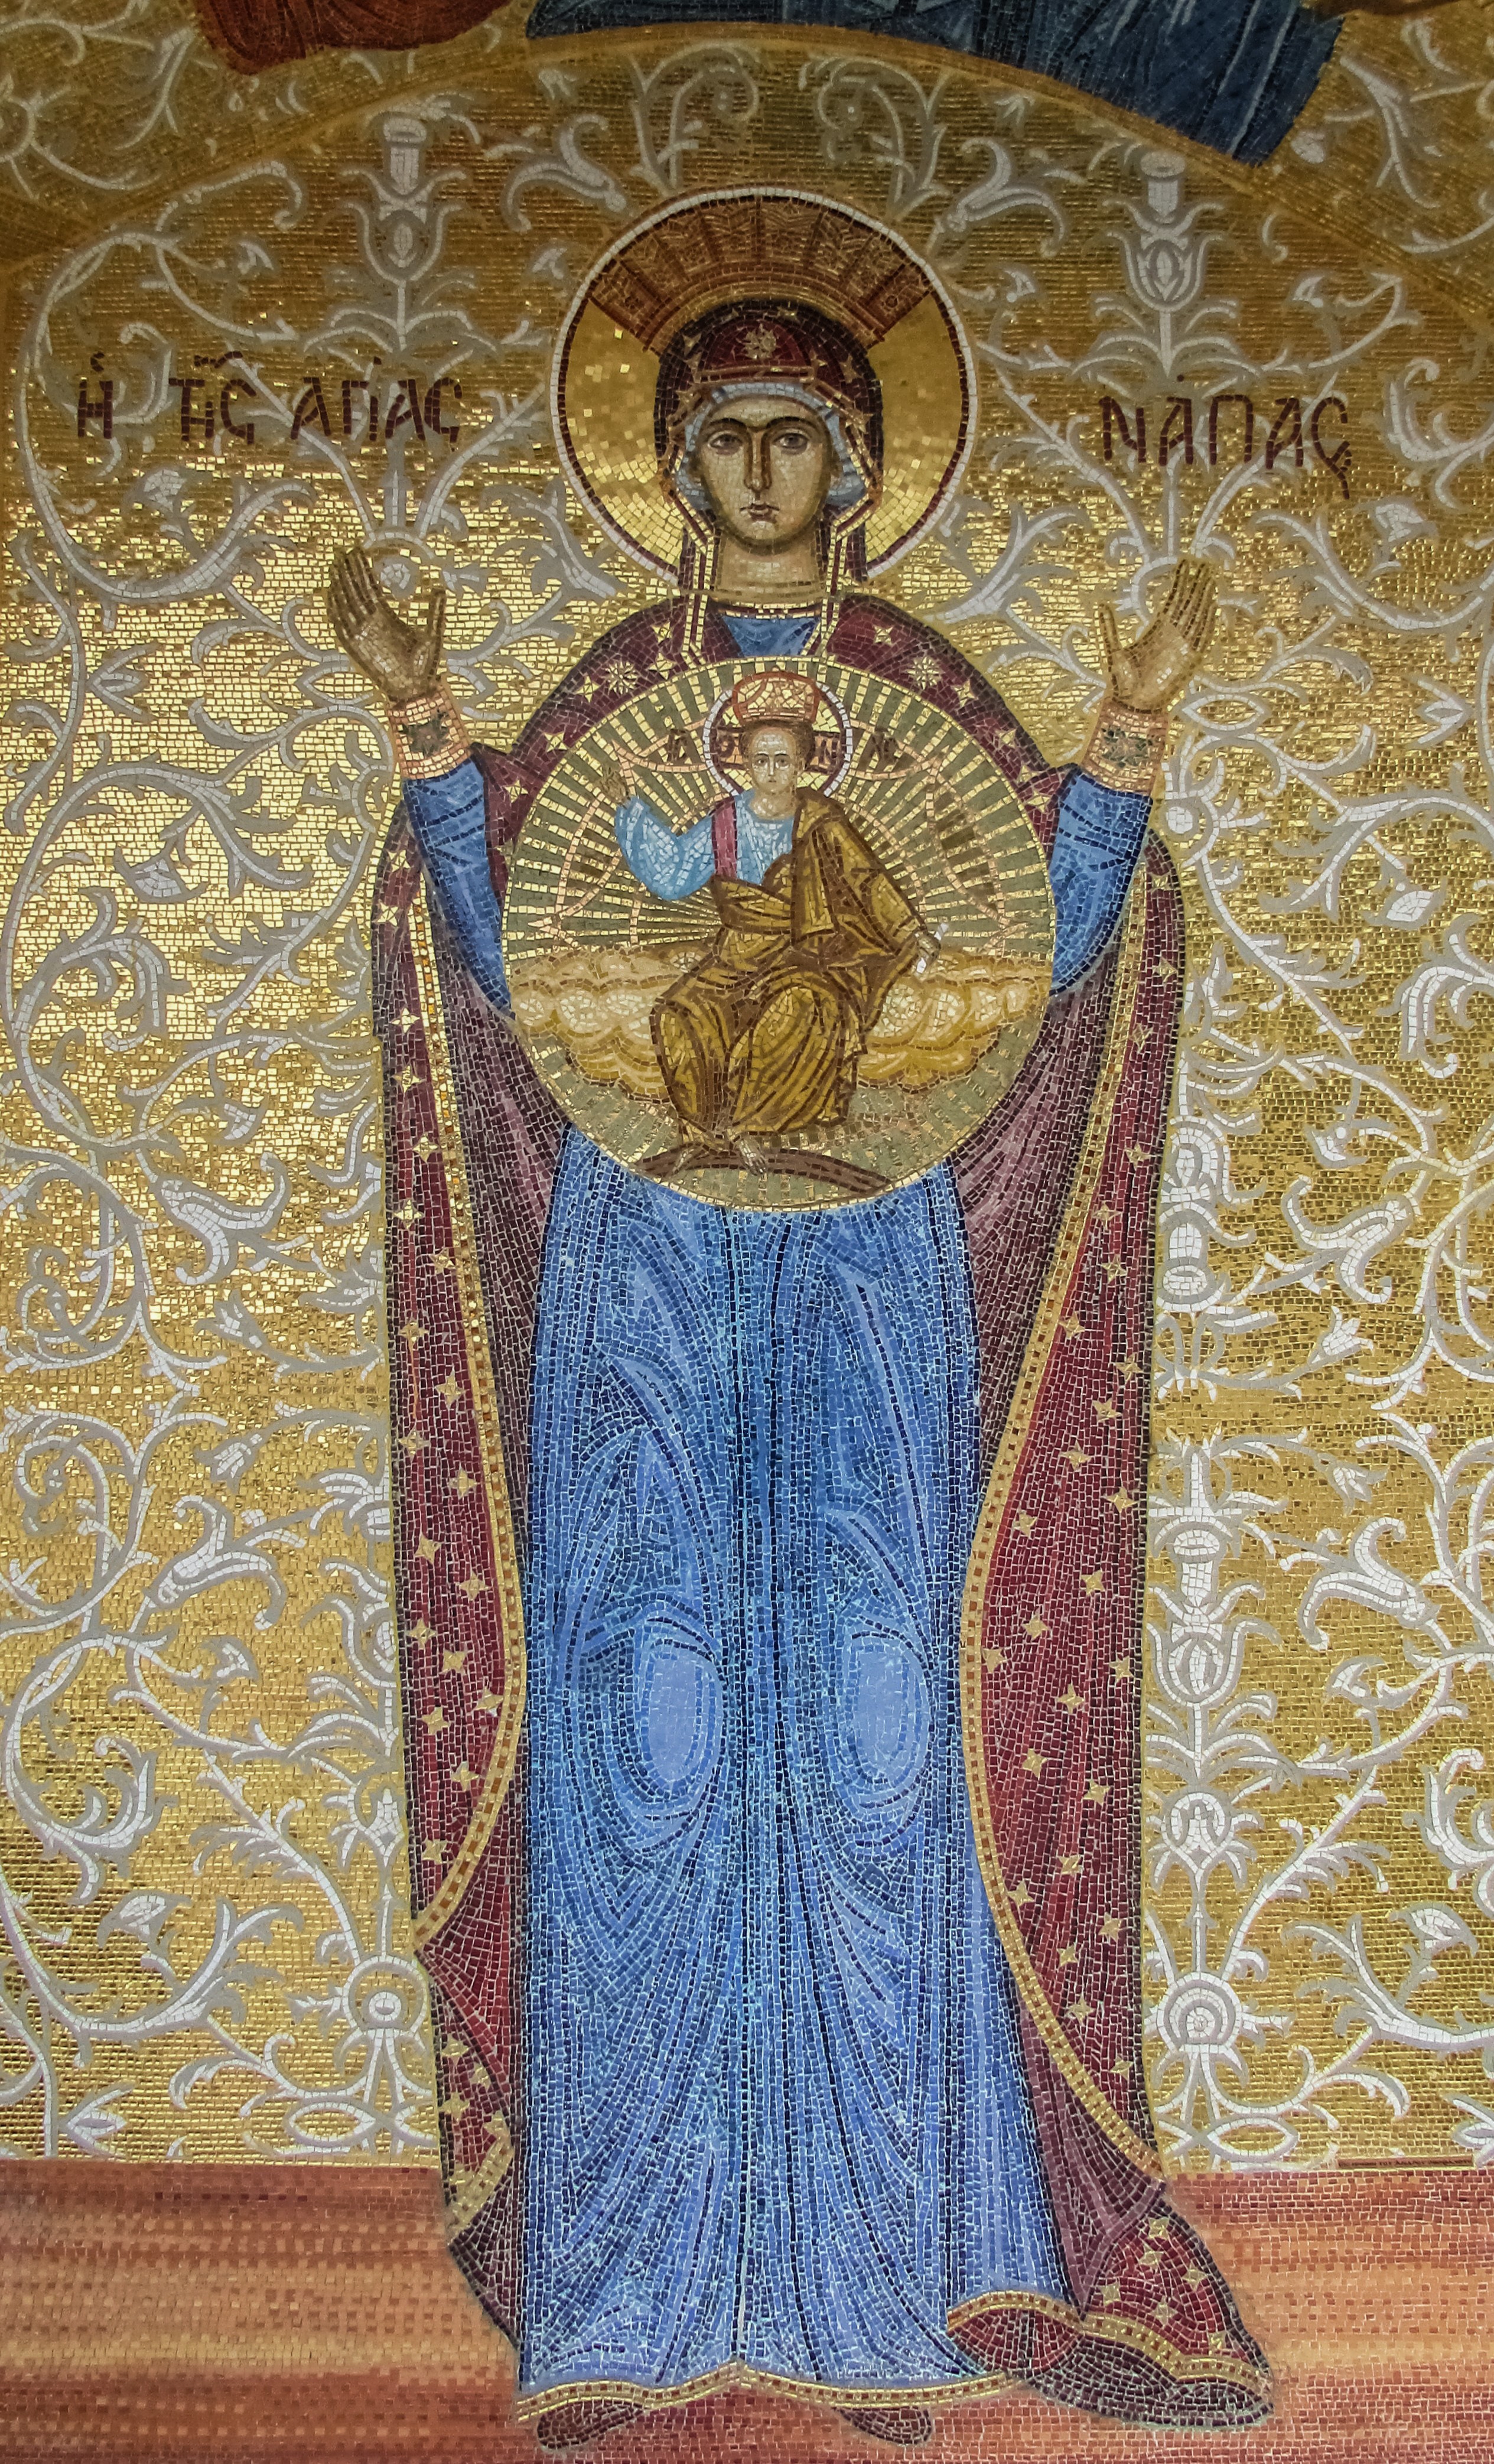
textile, art, mosaic, tapestry, gown, ayia napa, virgin mary, ancient history